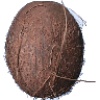
Label: cocos